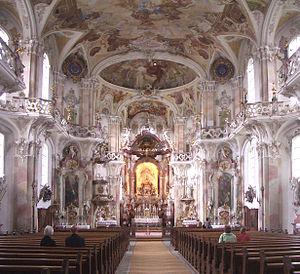
La famille Feuchtmayer est une famille d'artistes originaires de Wessobrunn, actifs aux XVIIᵉ et XVIIIᵉ siècles en Allemagne du Sud, au Tyrol et en Suisse, comme stucateurs, sculpteurs, artistes peintre, architectes et graveurs.